Gisela Richter

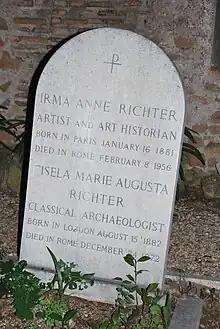
Richter's grave in the "cimitero acattolico" in Rome

In 1952, Richter moved to Rome, Italy, where she died in 1972. She is buried in Rome's Protestant Cemetery. Writing 30 years after Richter's death, Camille Paglia paid tribute to her "for her clarity and rigor of mind; her fineness of sensibility and connoisseurship; her attention to detail and her power of observation and deduction; her mastery of form and design".